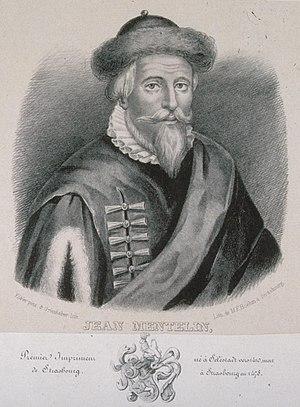
Jean Mentelin, premier imprimeur de Strasbourg, né à Sélestat en 1410 env. mort à Strasbourg en 1478. Strasbourg